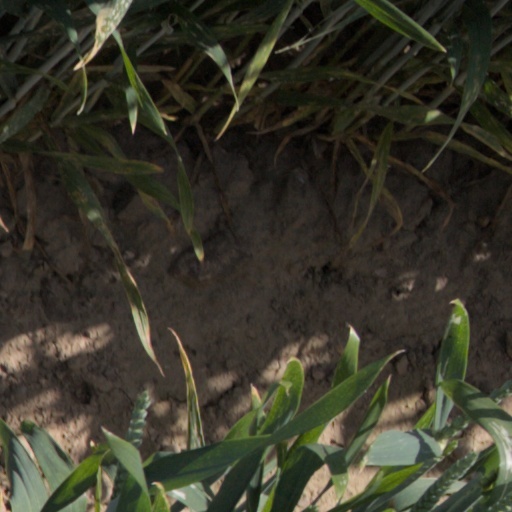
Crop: wheat